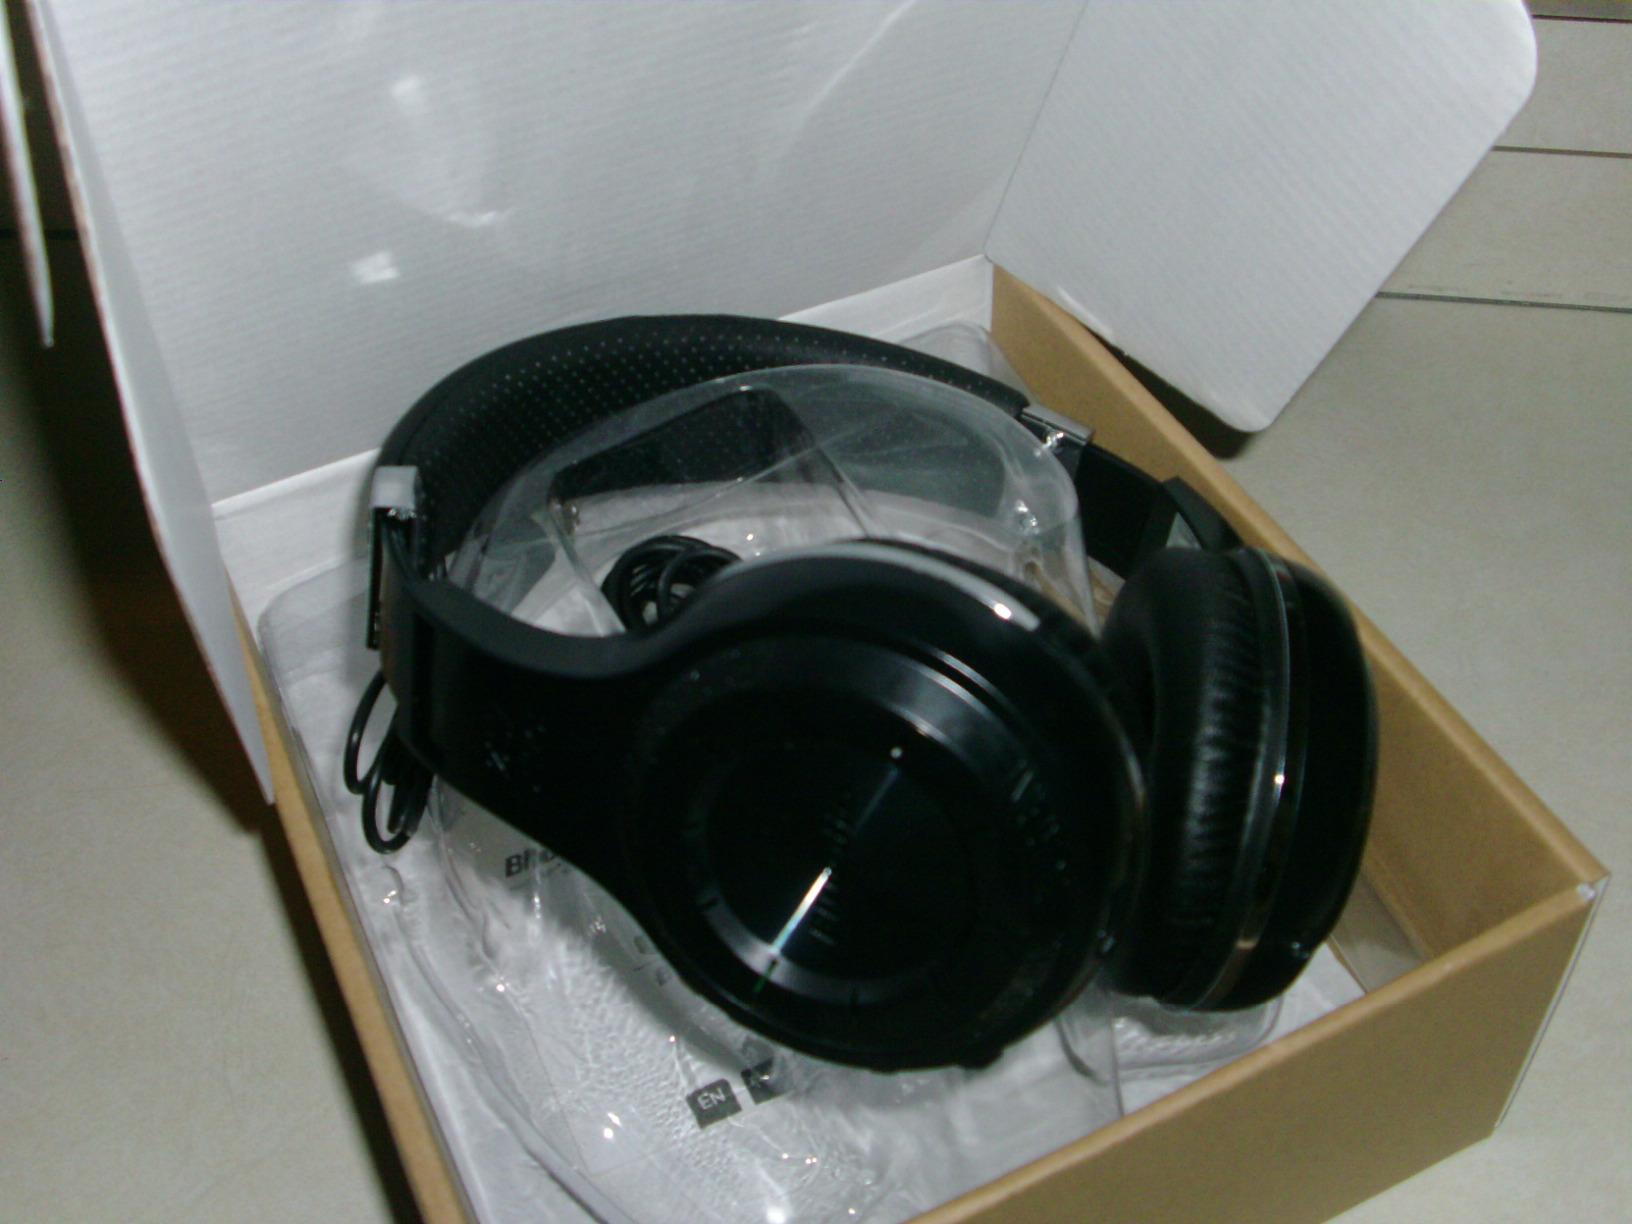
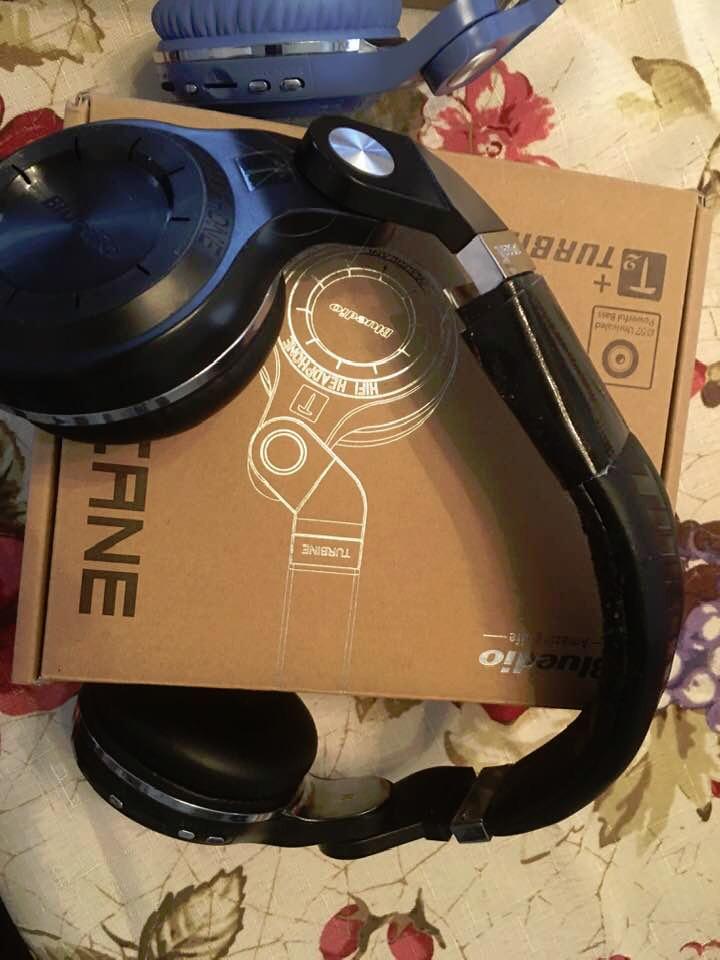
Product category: headphones
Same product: no